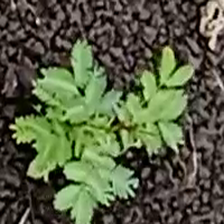
Weed species: Dwarf_cassia_(Chamaecrista pumila)